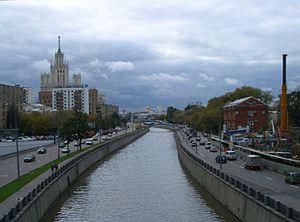
La Iaouza est une rivière de Russie et un affluent de la rive gauche de la Moskova, donc un sous-affluent de la Volga par l'Oka.